The Block season 4

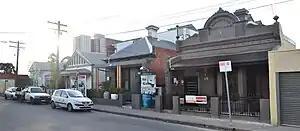
A panorama of the 4 renovated houses, taken 3 weeks prior to auction. (Pictured left to right, blue (Josh & Jenna), yellow (Polly & Waz), green (Katrina & Amie) and red (Rod & Tania))

The fourth season of Australian reality television series "The Block", titled The Block 2011, aired on the Nine Network. Scott Cam returned as host as did John McGrath & Neale Whitaker as judges and Shelley Craft joined the season as "Challenge Master". The season premiered on Monday, 20 June 2011 at 7:00 pm.